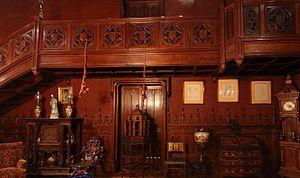
Le Palais national d'Ajuda, ou Palais de Notre-Dame d'Ajuda, est un monument national portugais, situé dans la paroisse d'Ajuda, à Lisbonne.